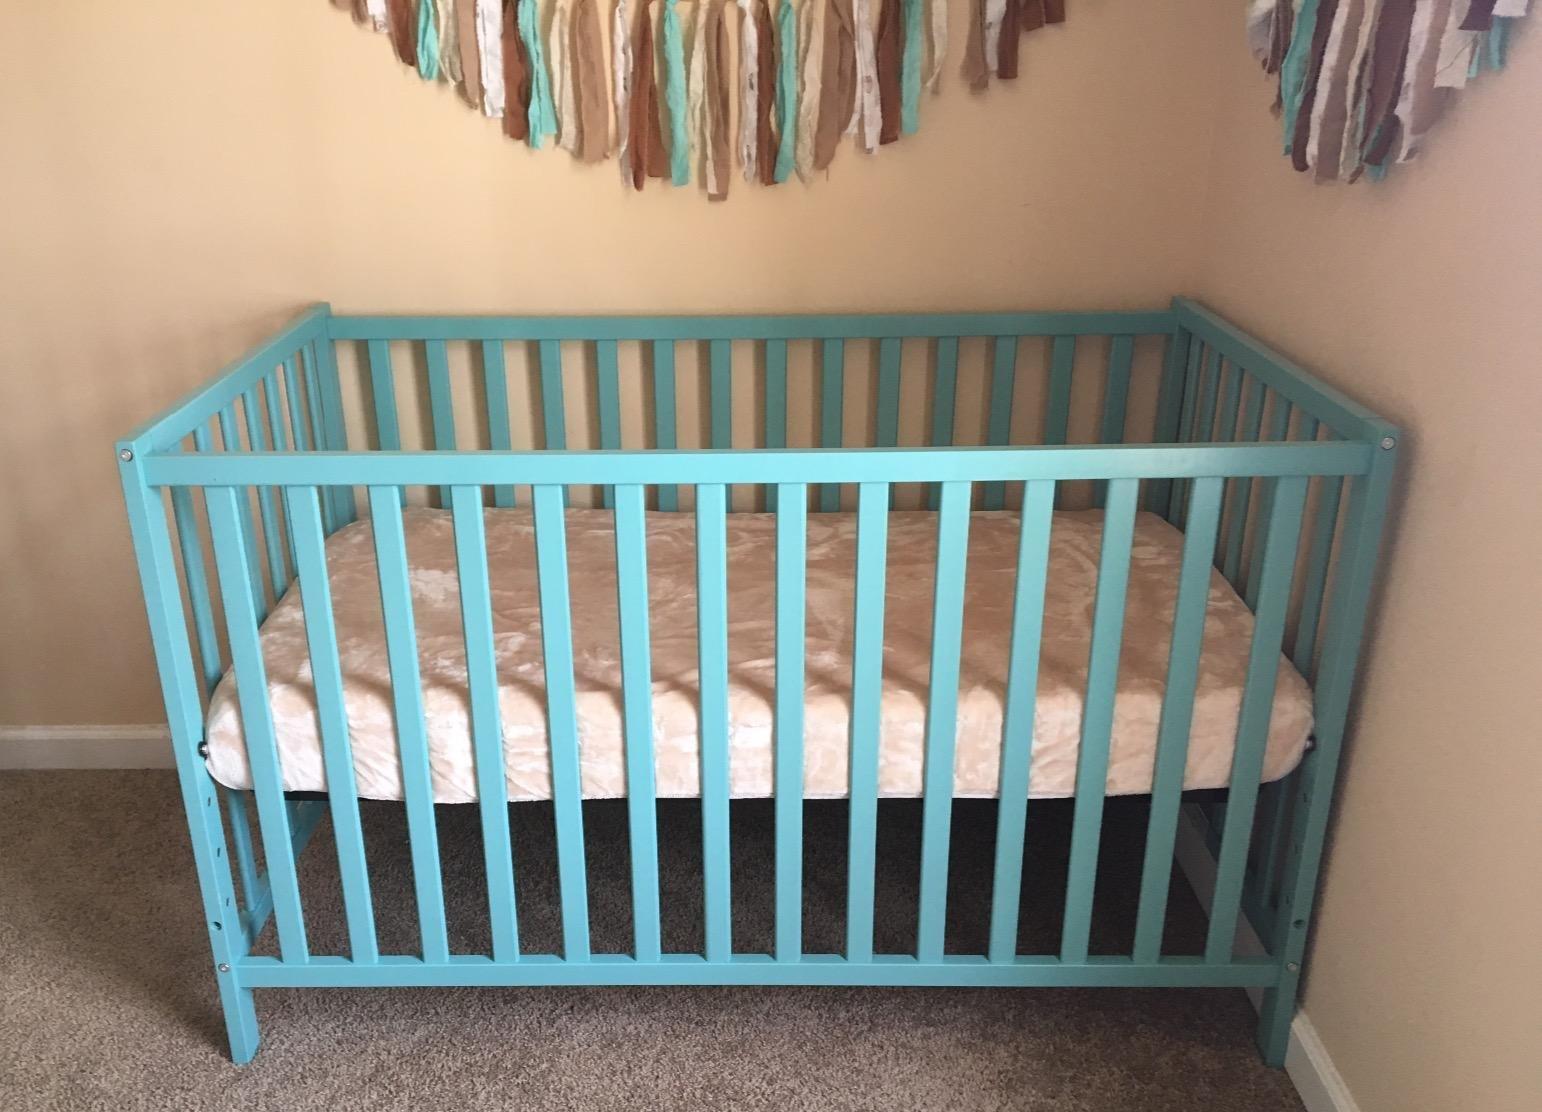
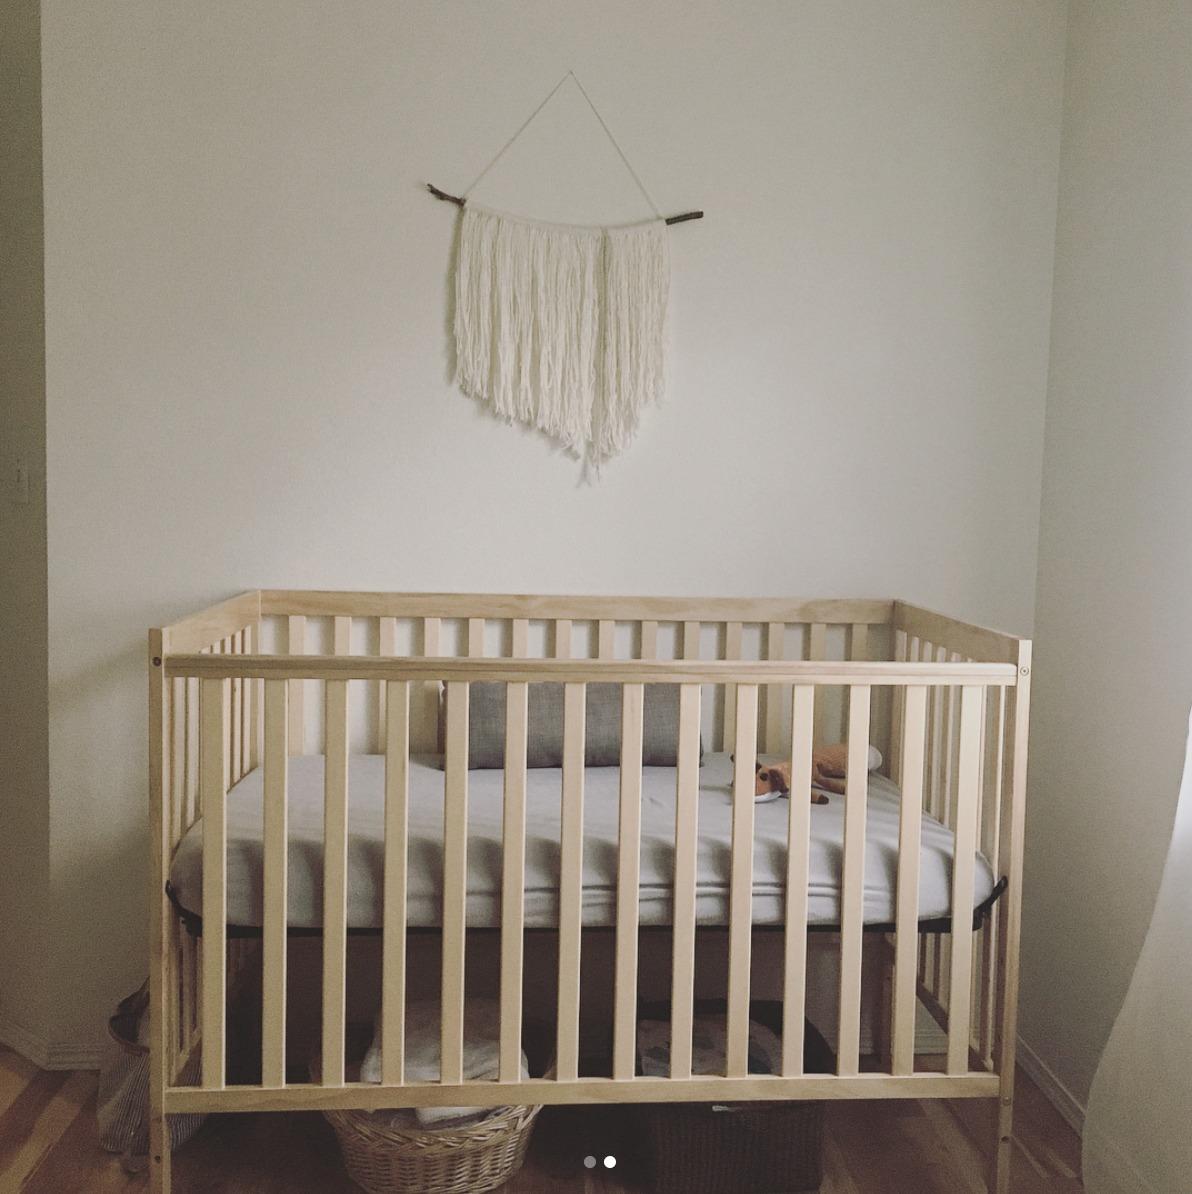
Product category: products_crib
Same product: no